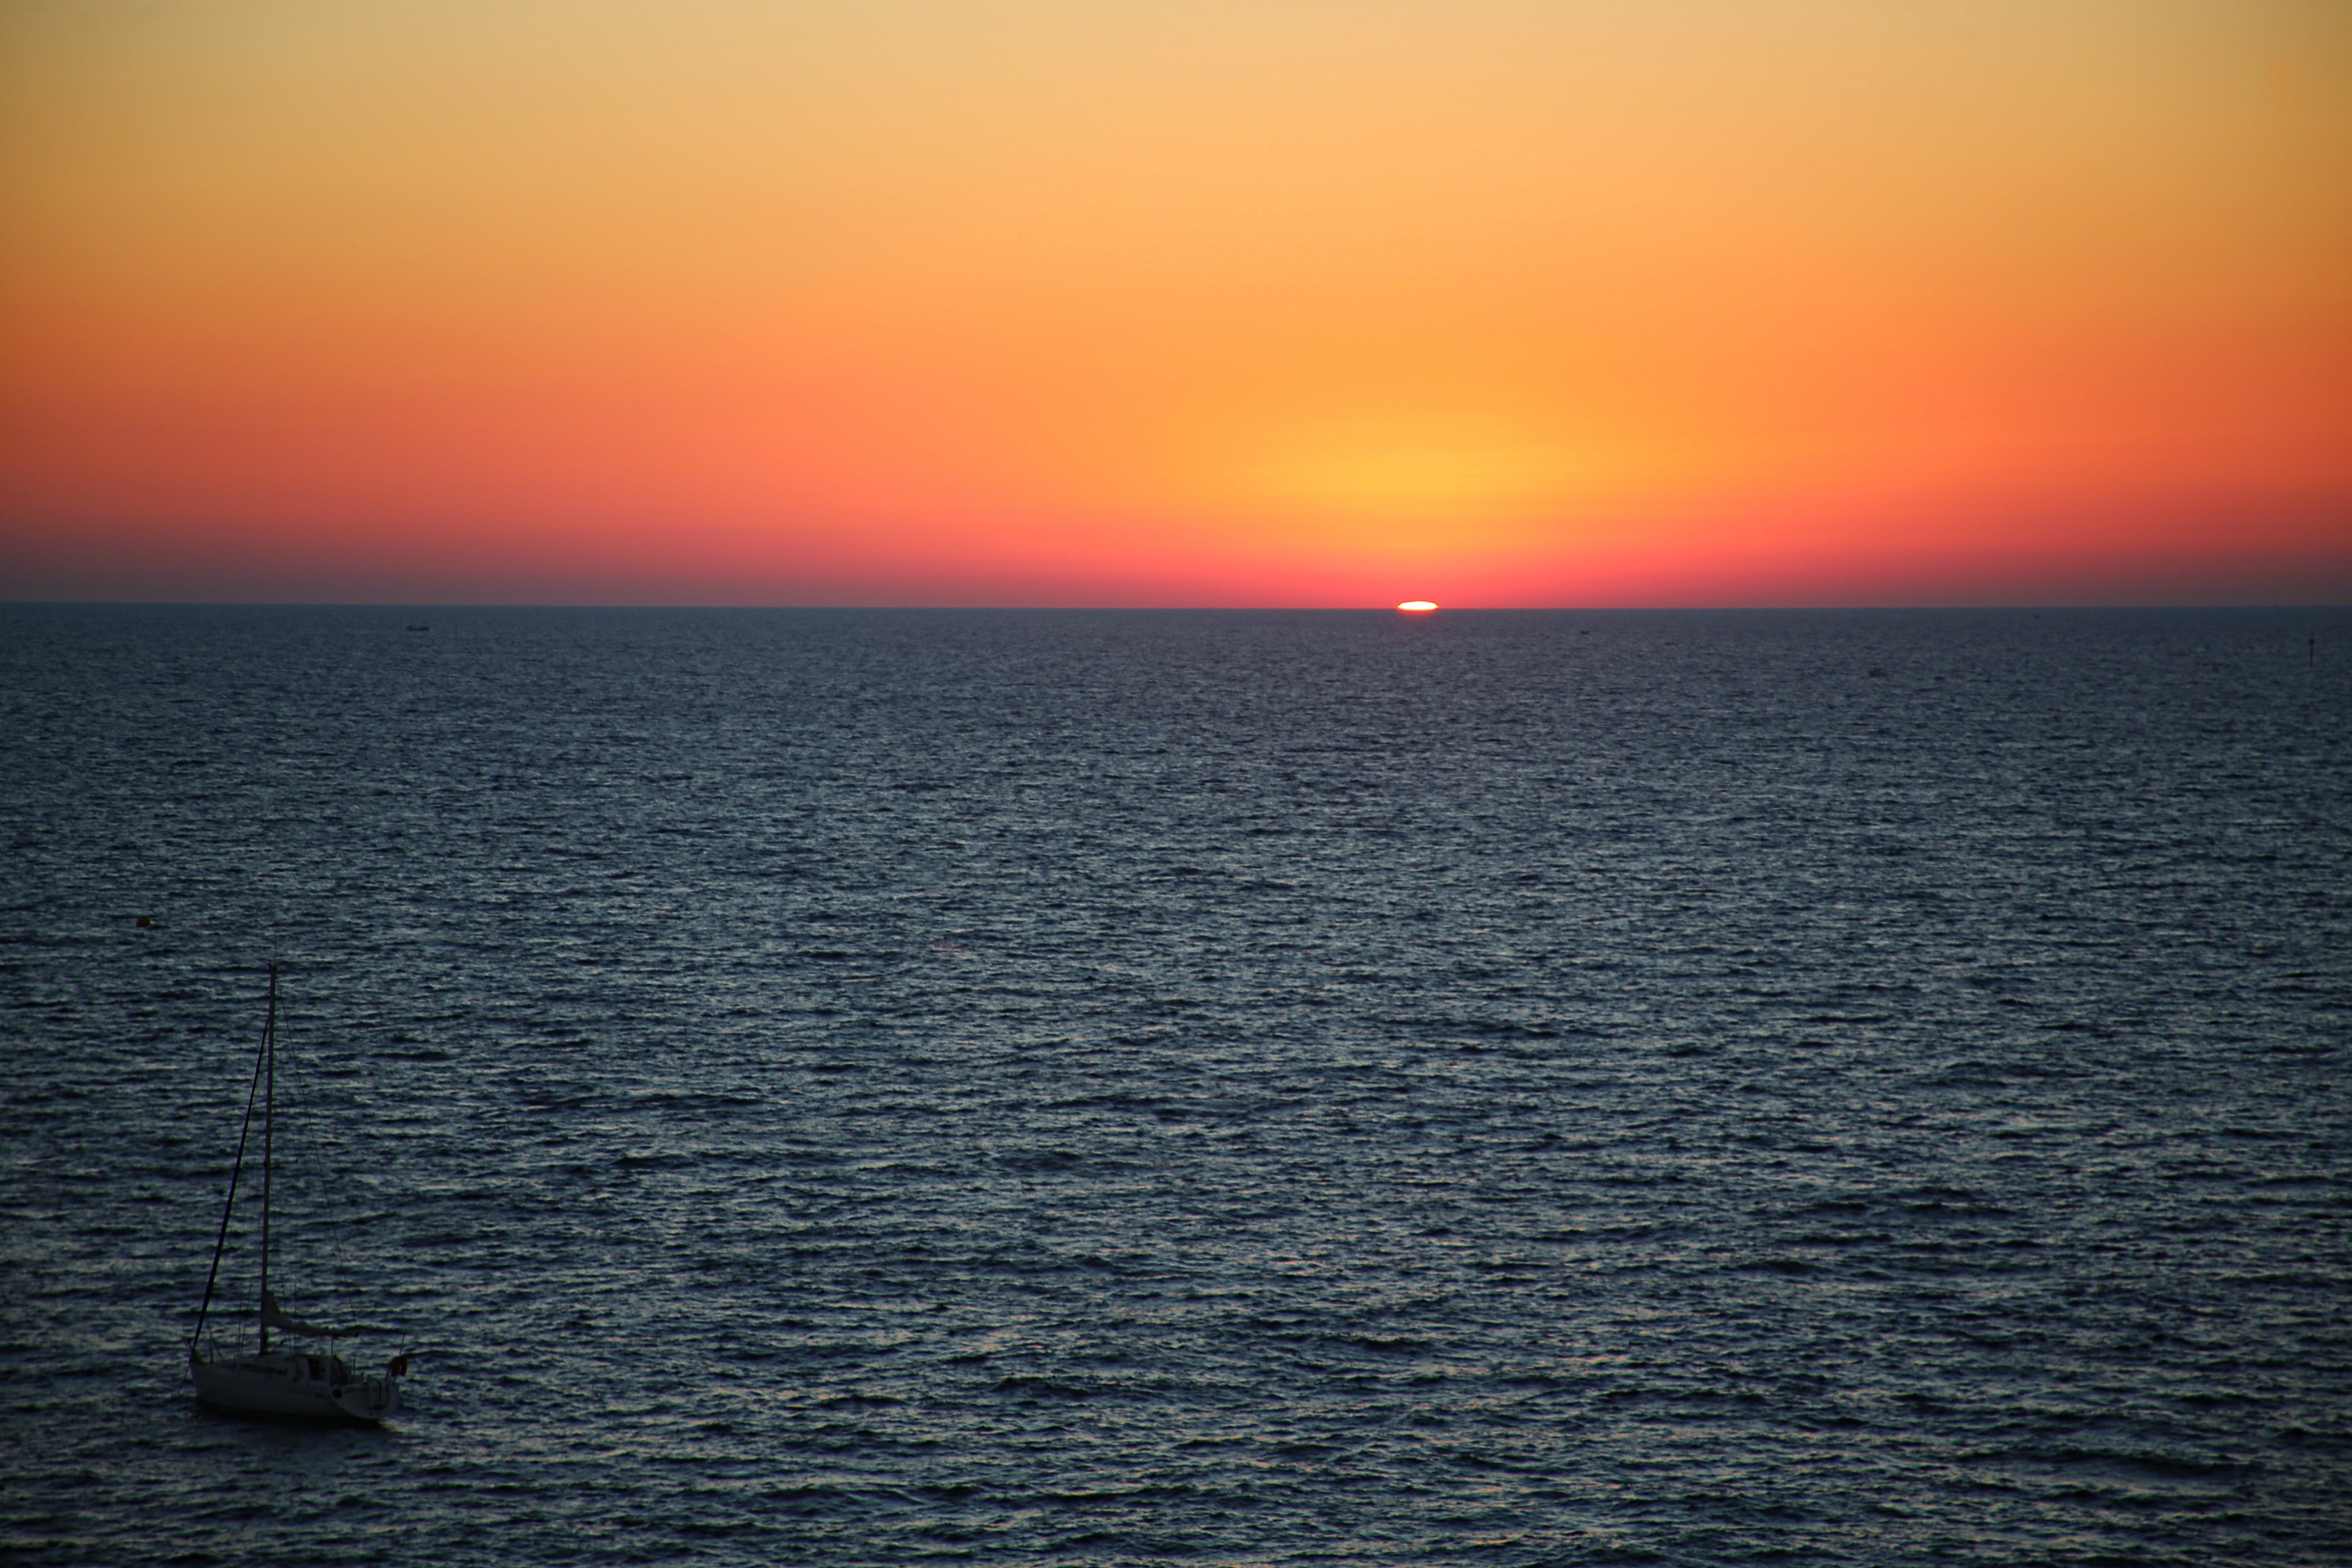
landscape, sea, coast, ocean, horizon, light, sun, sunrise, sunset, morning, dawn, dusk, france, vehicle, bay, colorful, colors, survey, afterglow, the light of the sun